Achilles tendon

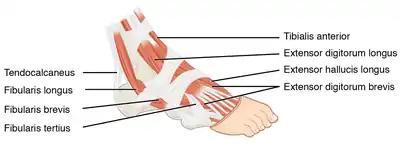
The Achilles tendon, "tendo calcaneus" attaches distally to the calcaneual tuberosity, and arises superiorly from the triceps surae complex of the gastrocnemius and soleus muscles.

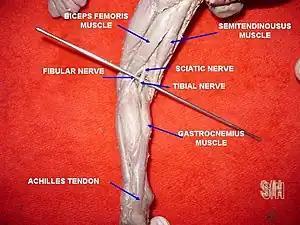
Achilles tendon of foetus

The Achilles tendon connects muscle to bone, like other tendons, and is located at the back of the lower leg. The Achilles tendon connects the gastrocnemius and soleus muscles to the calcaneal tuberosity on the calcaneus (heel bone). The tendon begins near the middle of the calf, and receives muscle fibers on its inner surface, particularly from the soleus muscle, almost to its lower end. Gradually thinning below, it inserts into the middle part of the back of the calcaneus bone. The tendon spreads out somewhat at its lower end so that its narrowest part is about above its insertion.